Bombardment of Mailly-le-Camp

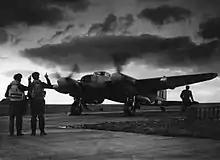
A Mosquito prepares to launch into the night

The mission was run the 5 Group way. Unlike a mission guided by the Pathfinder Force, there would be no Master Bomber. The 5 Group method used a Marker Leader who was in charge of marking the target, and a Main Force Controller in charge of the bombing force. In this case, Leonard Cheshire was the Marker Leader, who would make a low level marking of the target from his Mosquito. To support him were the three other Mosquitos of 617 Squadron, but the Lancasters of 617 Squadron were assigned a practice flight for a deception mission involving the delivery of Window at low level. In their place the aircraft backing up Cheshire's target markers were Lancasters from 83 and 97 squadrons, the PFF squadrons newly arrived to 5 Group. In addition, a number of Oboe equipped Mosquitos were assigned to the mission from the Pathfinder Force to drop shielded illumination flares over Mailly, and the yellow marker flares over the assembly point. The Main Force Controller was wing commander Laurence Deane, the CO of 83 Squadron. He was backed up by his Deputy Controller, squadron leader Neville "Ned" Sparks.